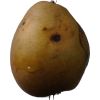
Label: Pear 3